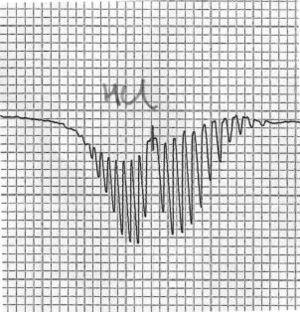
La spectroscopie rotationnelle, de rotation ou micro-onde étudie l'absorption et l'émission d'une onde électromagnétique par des molécules associées aux modifications correspondantes du nombre quantique de rotation de la molécule. L'utilisation de micro-ondes en spectroscopie a été rendue possible en raison principalement du développement de la technologie associée pour le radar durant la Seconde Guerre mondiale. La spectroscopie rotationnelle n'est réellement possible qu'en phase gazeuse quand le mouvement de rotation est quantifié.
La spectroscopie rotationnelle-vibrationnelle est une branche de la spectroscopie moléculaire à laquelle est observée le couplage rovibrationnel, ou l'excitation à la fois des phénomènes de vibration et de rotation au sein d'un objet chimique. Il est à distinguer du couplage rovibronique qui implique une modification simultanée des états électroniques, vibrationnels et rotationnels. Ce phénomène physique est exploité pour la caractérisation spectroscopique.